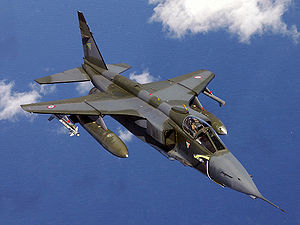
British Aircraft Corporation / Historie
SEPECAT Jaguar fra det franske luftvåben.
British Aircraft Corporation var en britisk flyfremstillingsvirksomhed, der blev etableret ved en fusion mellem de britiske flyproducenter English Electric Aviation Ltd., Vickers-Armstrongs, the Bristol Aeroplane Company og Hunting Aircraft i 1960 efter pres fra den britiske regering. Bristol, English Electric og Vickers blev ejere af BAC med ejerandele på 40%, 40% og 20% respektivt. Virksomhedens hovedkontor var på toppen af Pall Mall-bygningen i City of Westminster, London.